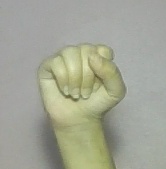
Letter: saad